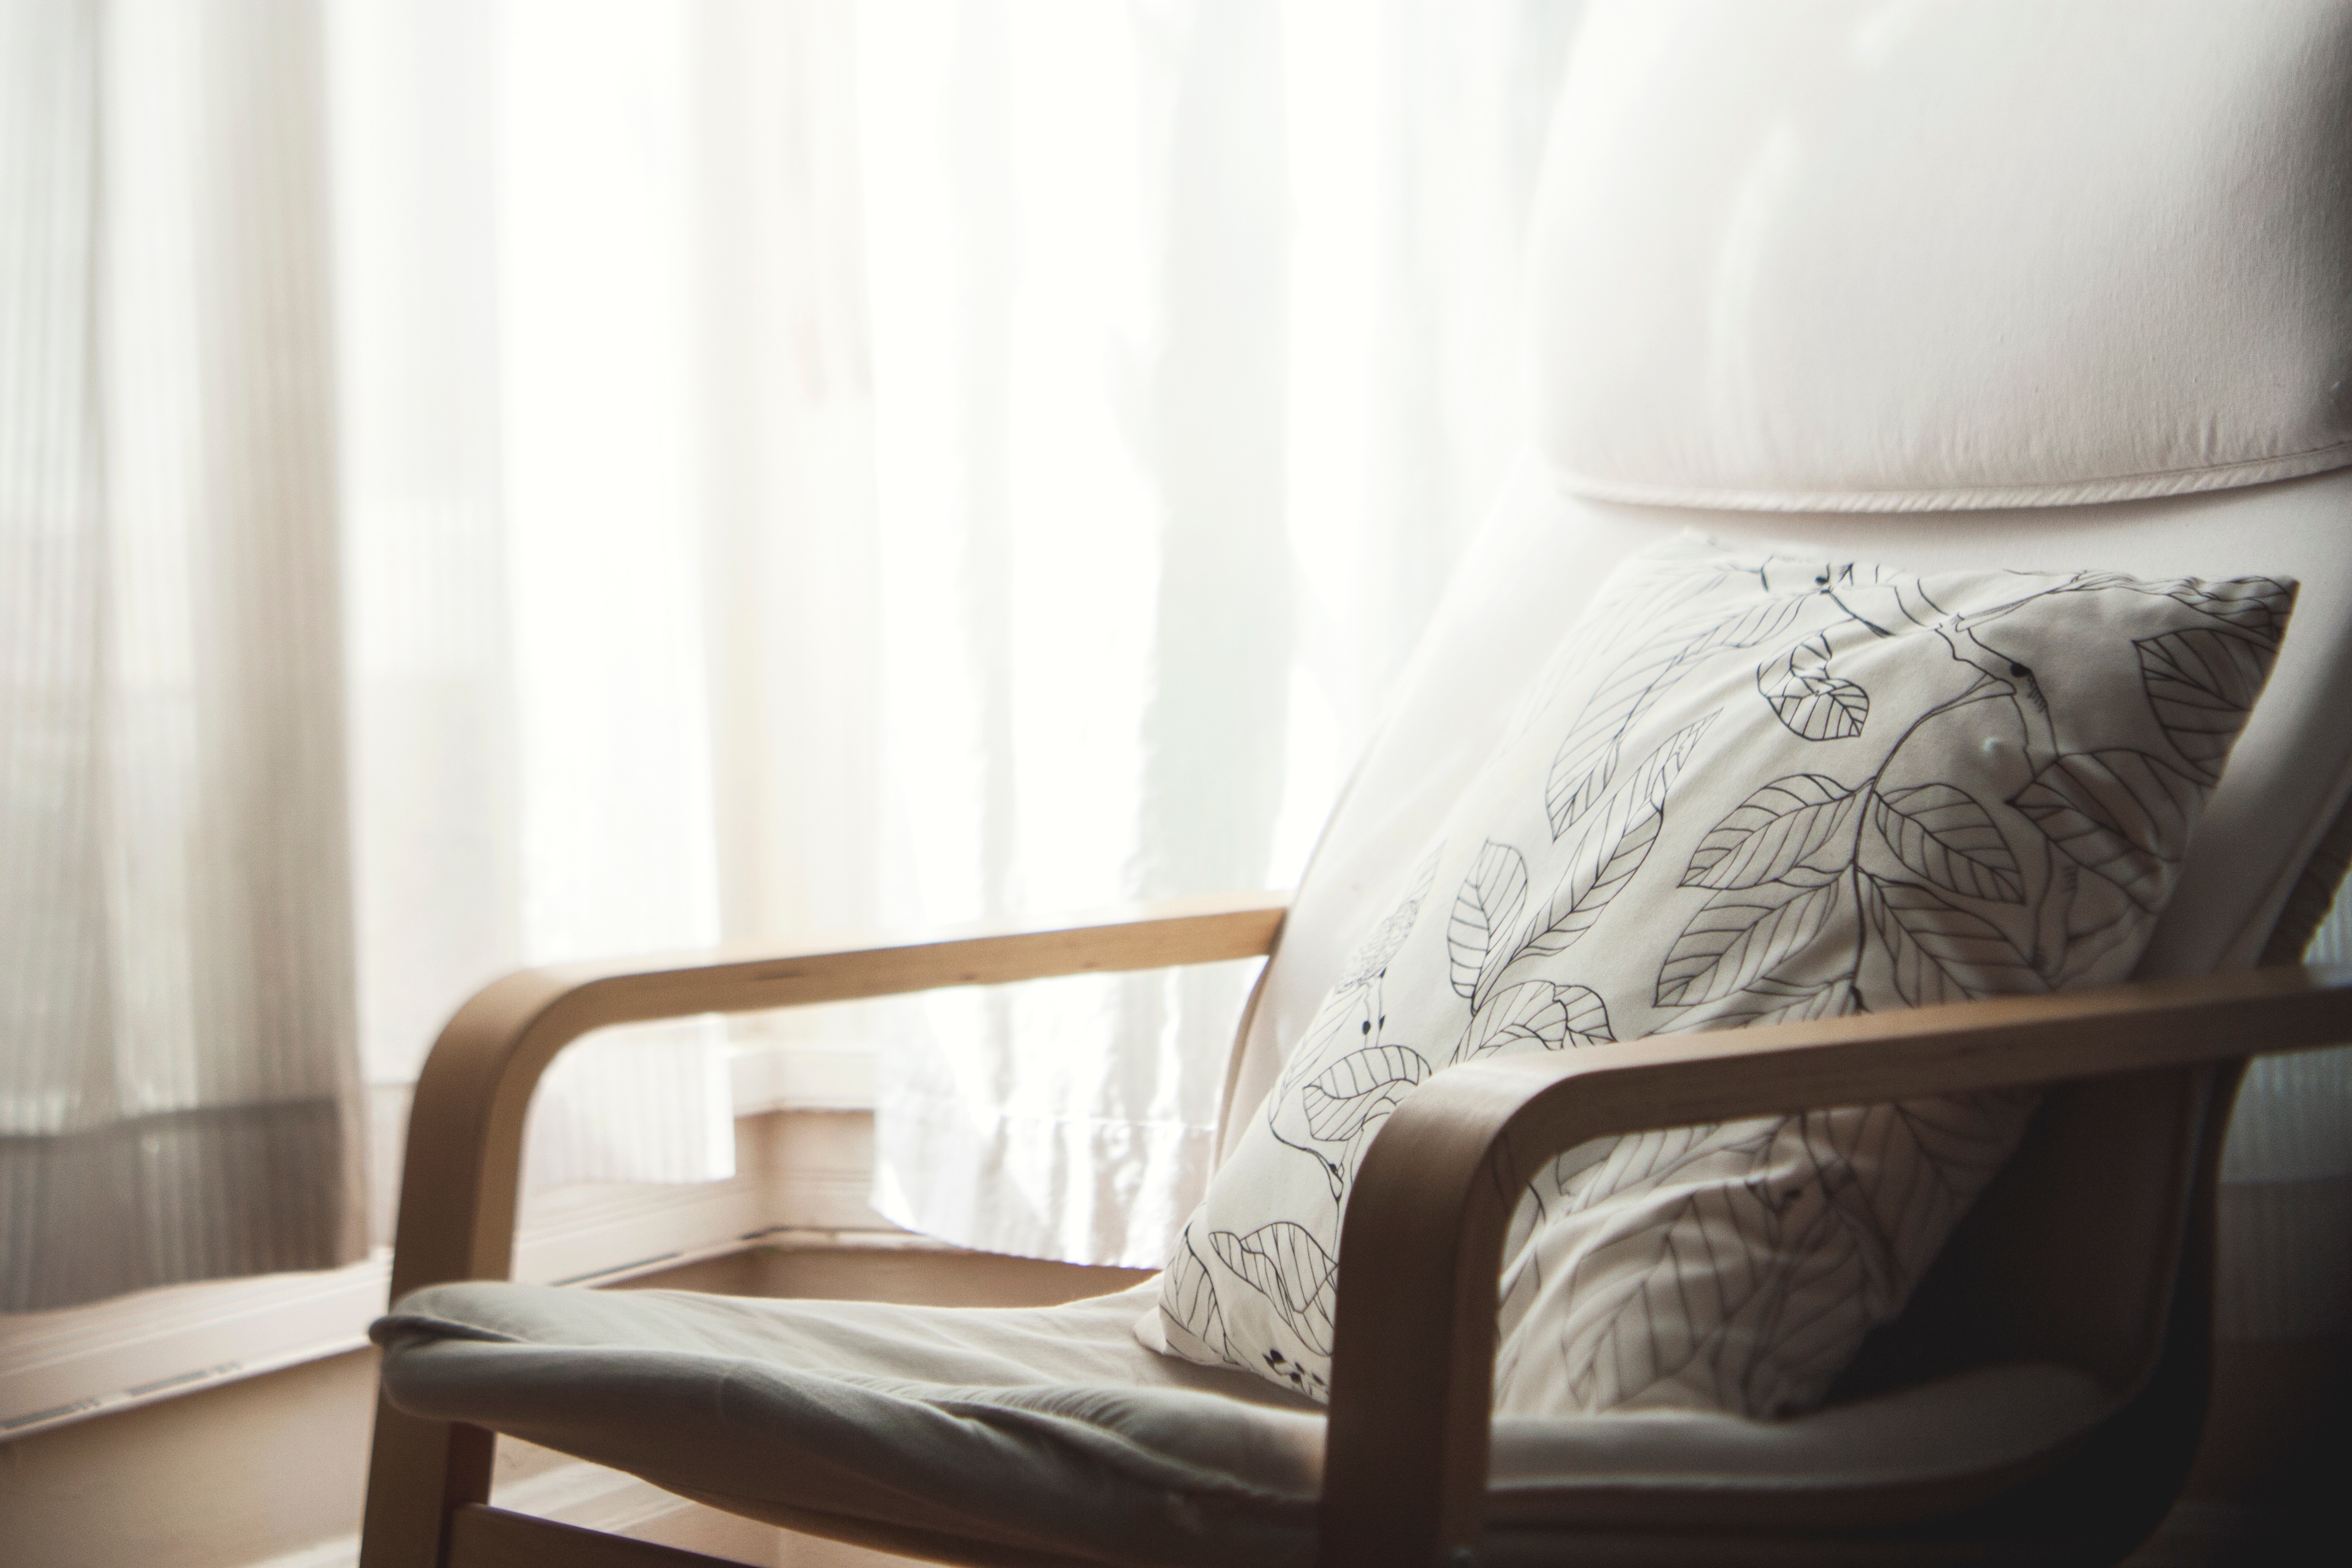
wood, white, chair, window, curtain, furniture, room, pillow, interior design, product, design, bed